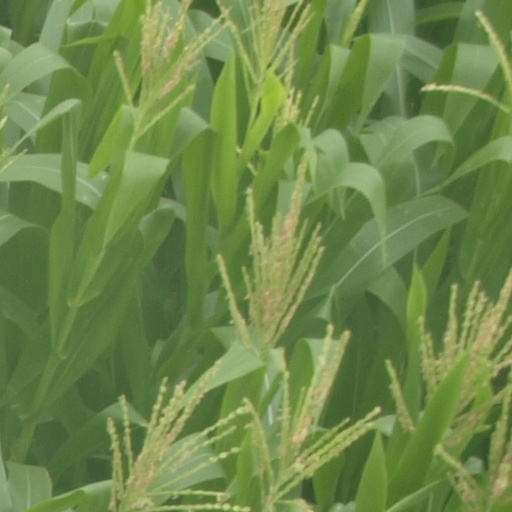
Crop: maize; corn